Shin-Kiba Station

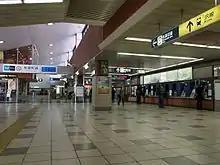
The station concourse in February 2008

The Teito Rapid Transit Authority (now Tokyo Metro) station opened on 8 June 1988, as the southern terminus of the Yūrakuchō Line.